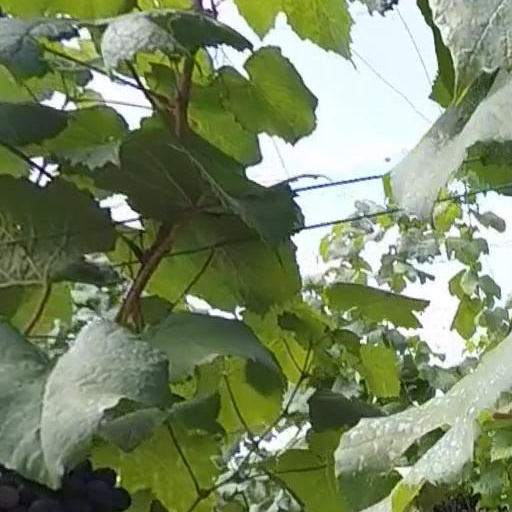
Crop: grape